Auger electron spectroscopy

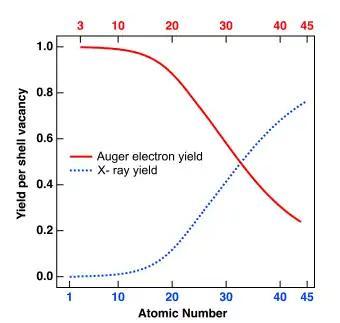
Figure 4. Fluorescence and Auger electron yields as a function of atomic number for K shell vacancies. Auger transitions (red curve) are more probable for lighter elements, while X-ray yield (dotted blue curve) becomes dominant at higher atomic numbers. Similar plots can be obtained for L and M shell transitions. Coster – Kronig (i.e. intra-shell) transitions are ignored in this analysis.

where formula_24 is the X-ray transition probability and formula_25 is the Auger transition probability. Attempts to relate the fluorescence and Auger yields to atomic number have resulted in plots similar to figure 4. A clear transition from electron to photon emission is evident in this chart for increasing atomic number. For heavier elements, x-ray yield becomes greater than Auger yield, indicating an increased difficulty in measuring the Auger peaks for large Z-values. Conversely, AES is sensitive to the lighter elements, and unlike X-ray fluorescence, Auger peaks can be detected for elements as light as lithium ("Z" = 3). Lithium represents the lower limit for AES sensitivity since the Auger effect is a "three state" event necessitating at least three electrons. Neither H nor He can be detected with this technique. For K-level based transitions, Auger effects are dominant for "Z" < 15 while for L- and M-level transitions, AES data can be measured for "Z" ≤ 50. The yield limits effectively prescribe a cutoff for AES sensitivity, but complex techniques can be utilized to identify heavier elements, such as uranium and americium, using the Auger effect.